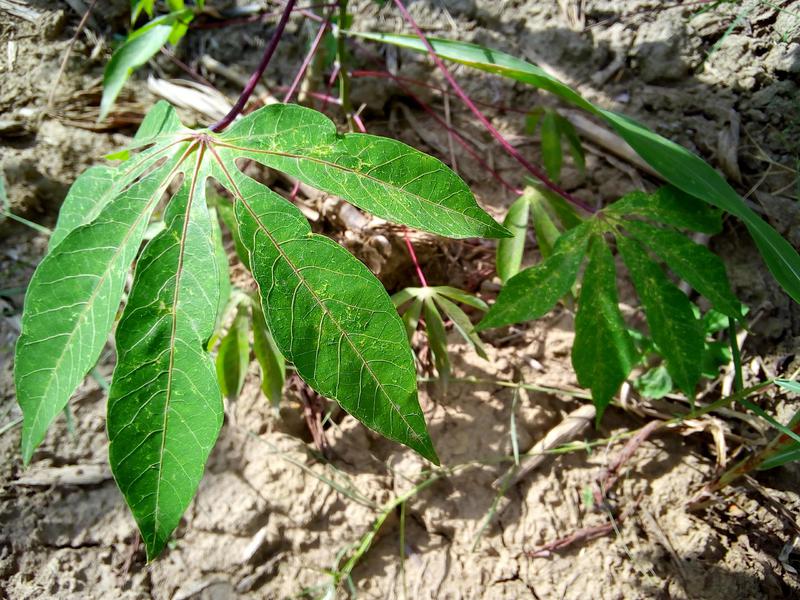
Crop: cassava
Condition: green_mottle